Western Roman Empire

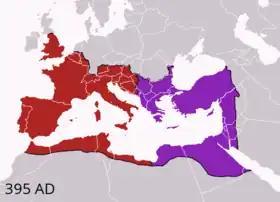
The division of the Empire after the death of Theodosius I, AD 395, superimposed on modern borders

More than in the East, there was also opposition to the Christianizing policy of the emperors in the western part of the Empire. In 379, Valentinian I's son and successor Gratian declined to wear the mantle of Pontifex Maximus, and in 382 he rescinded the rights of pagan priests and removed the Altar of Victory from the Roman Curia, a decision which caused dissatisfaction among the traditionally pagan aristocracy of Rome.